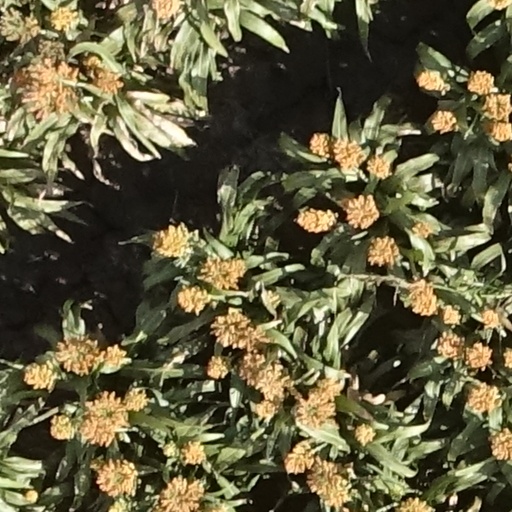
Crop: sorghum